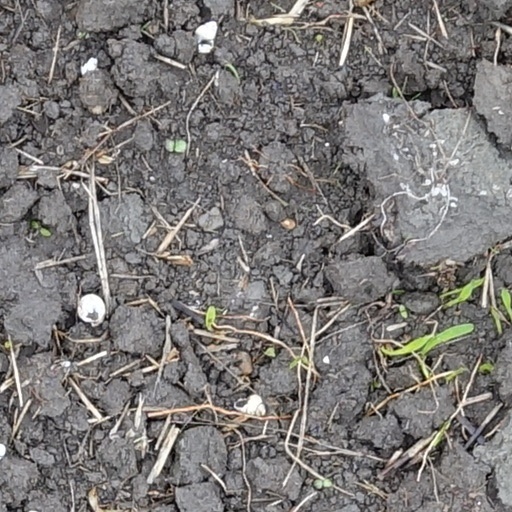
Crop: wheat